Liquid-feed flame spray pyrolysis

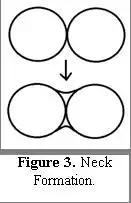

Obtaining a final product with high purity and relatively narrow size distribution is much easier compared to alternatives, and such powders do not require additional powder processing which may result in introduction of impurities. Aggregation is another key problem in nanopowder synthesis. Aggregates contain discrete primary particles that are necked. Particle necking refers to particles, which chemically bond together from the diffusion of atoms to the particles' interface in the presence of a driving force, such as heat. Neck formation is shown in Figure 3. A major disadvantage of vapor-fed FSP is the formation of hard agglomerates in the gas phase. As a result, it leads to difficulties in producing high-quality, bulk materials. LF-FSP largely avoids this problem by limiting aggregation through rapid quenching.